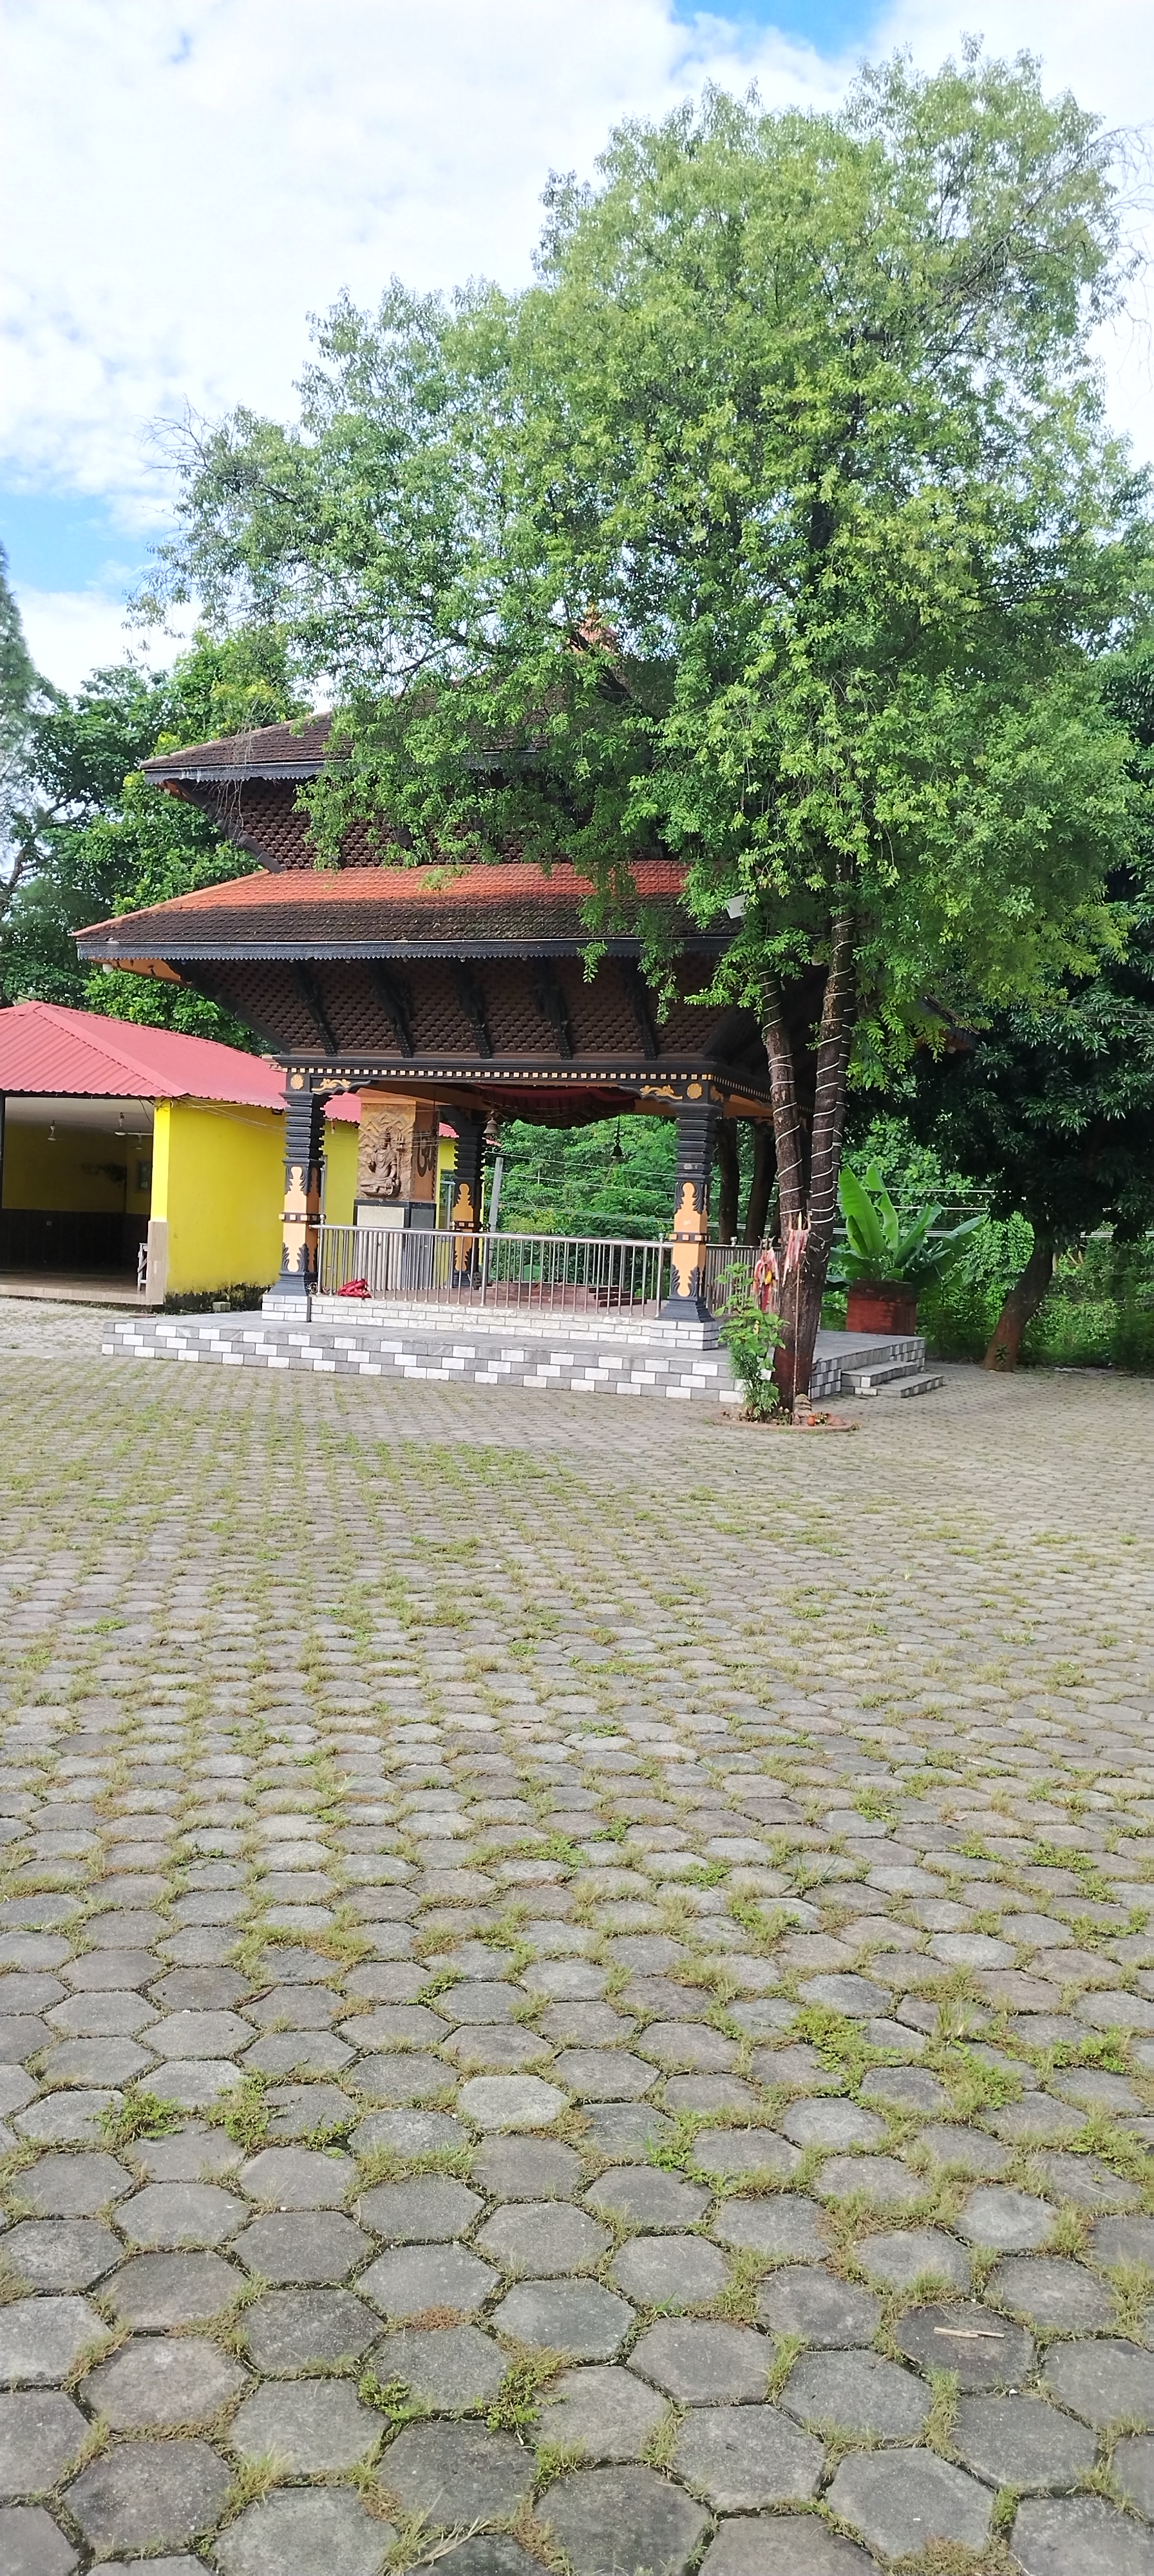
Heritage site: MahaKaleshwor_Shiva_Temple